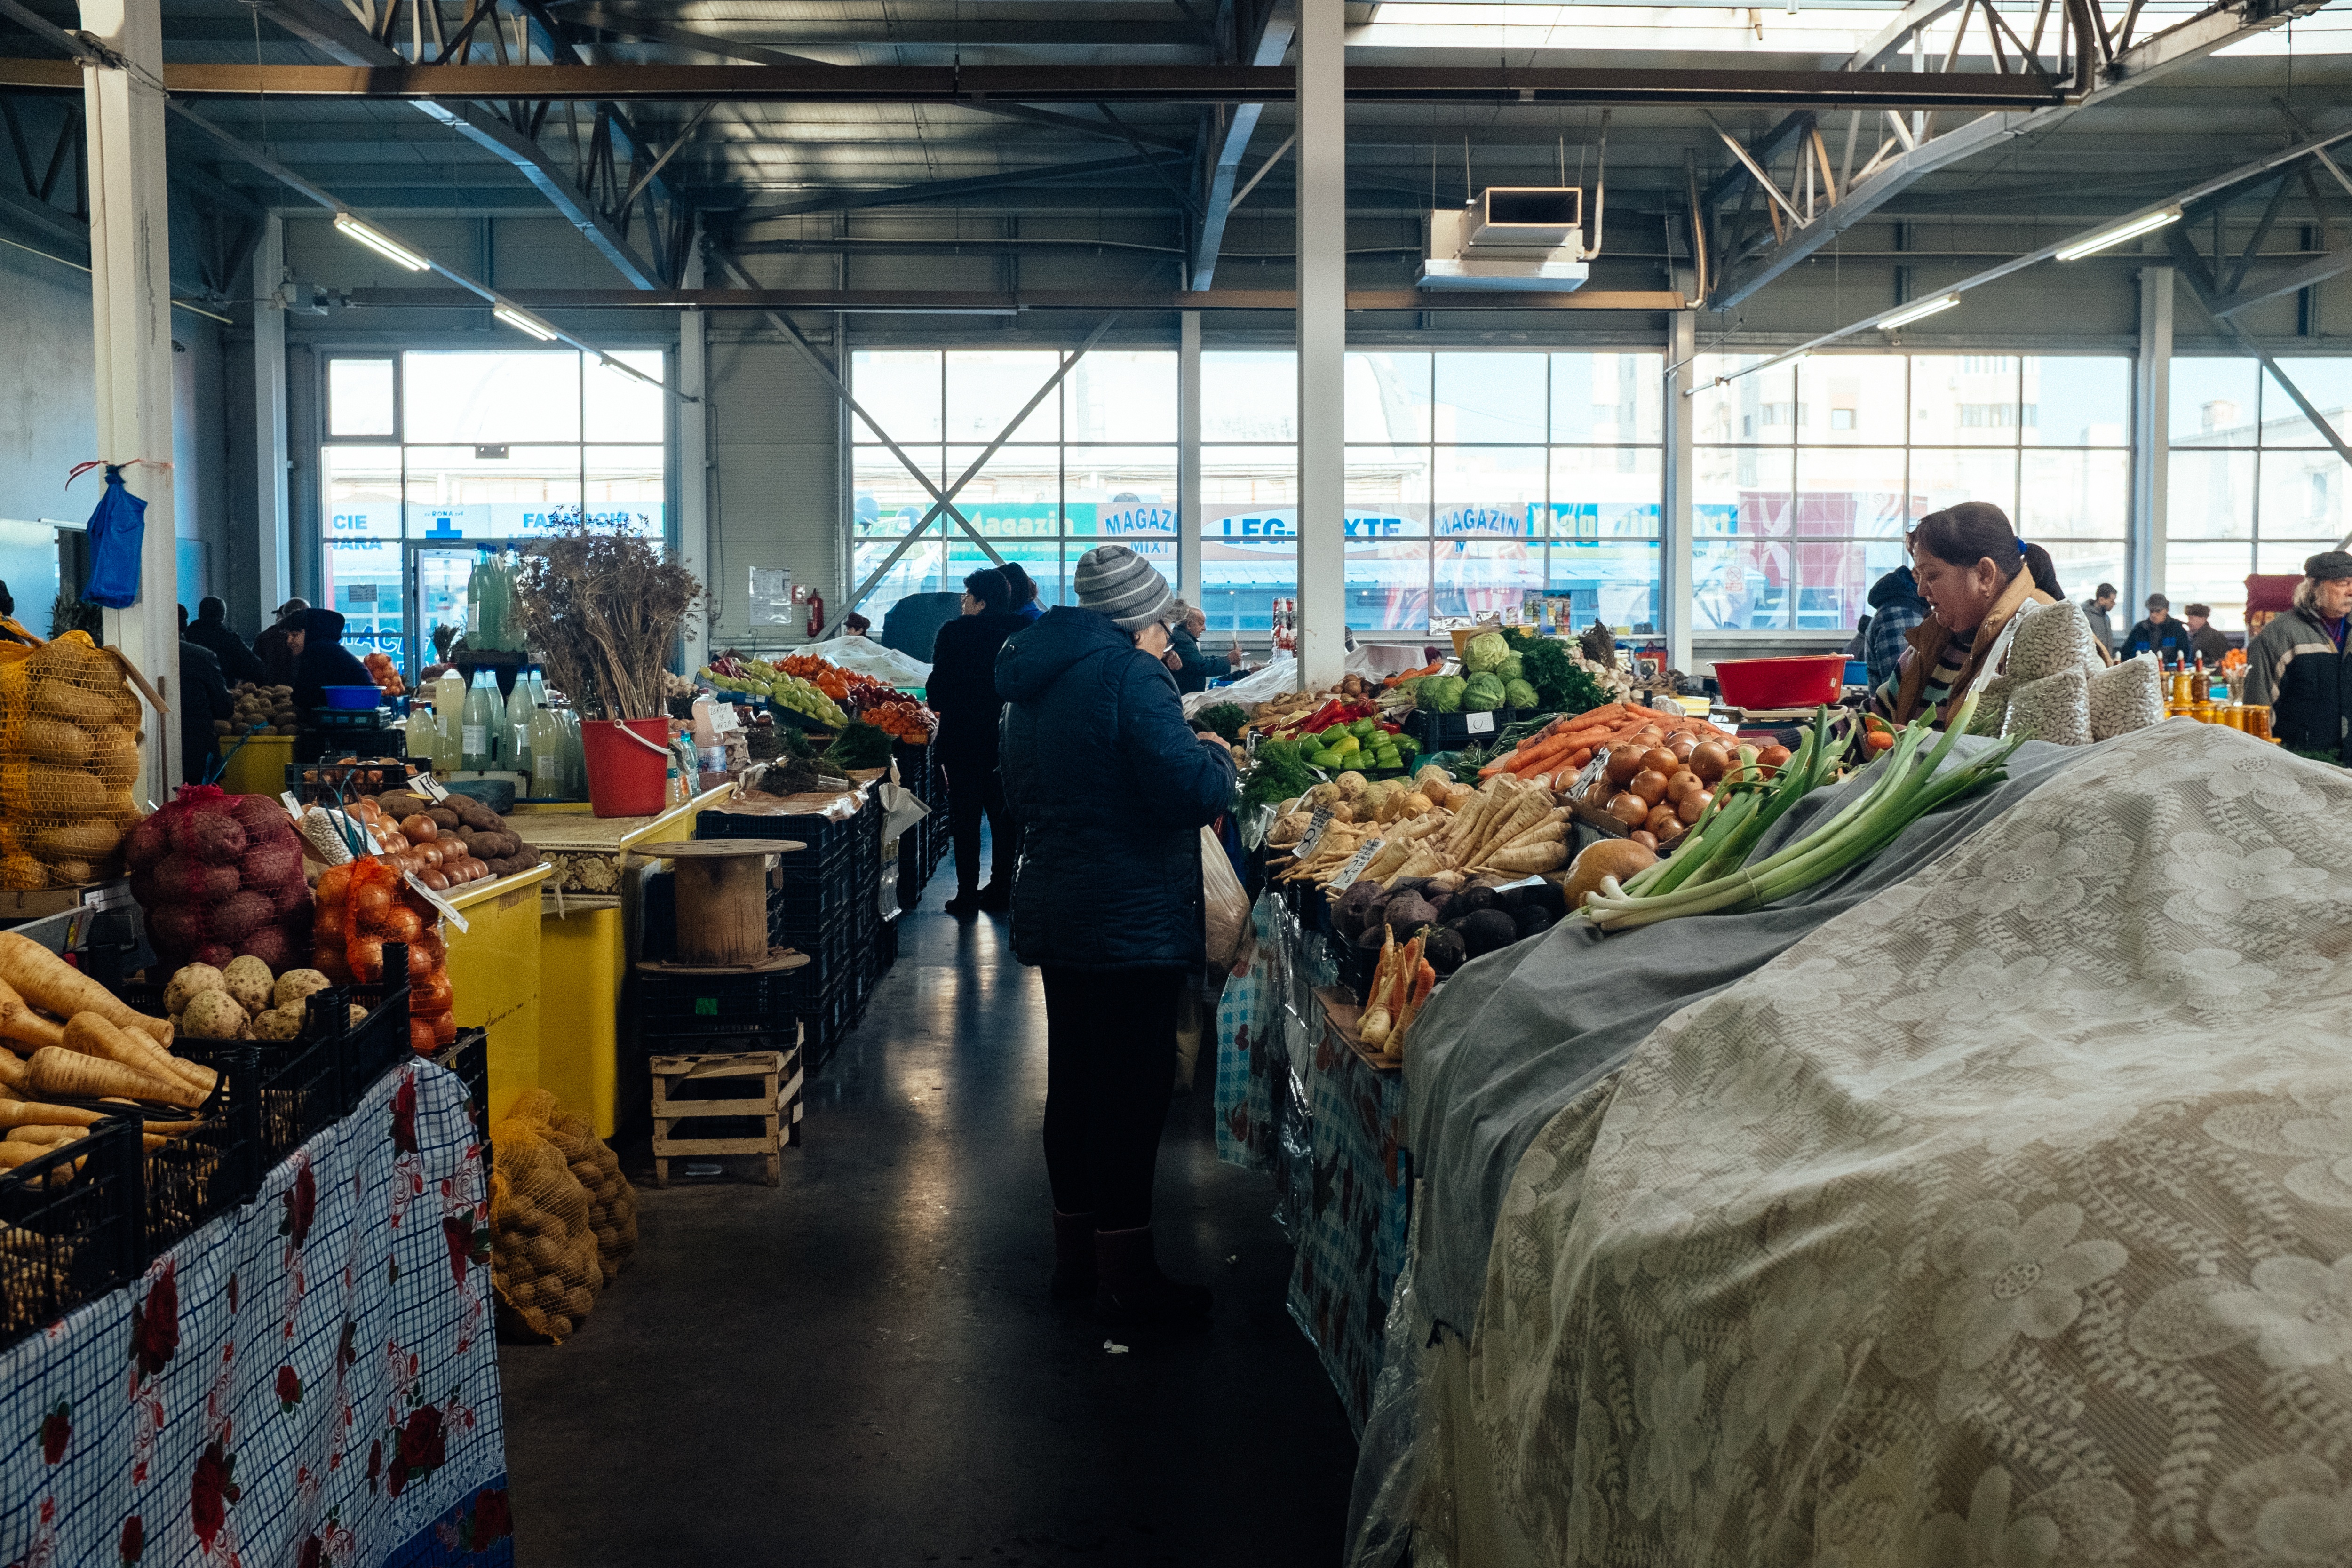
city, vendor, market, marketplace, public space, stall, human settlement